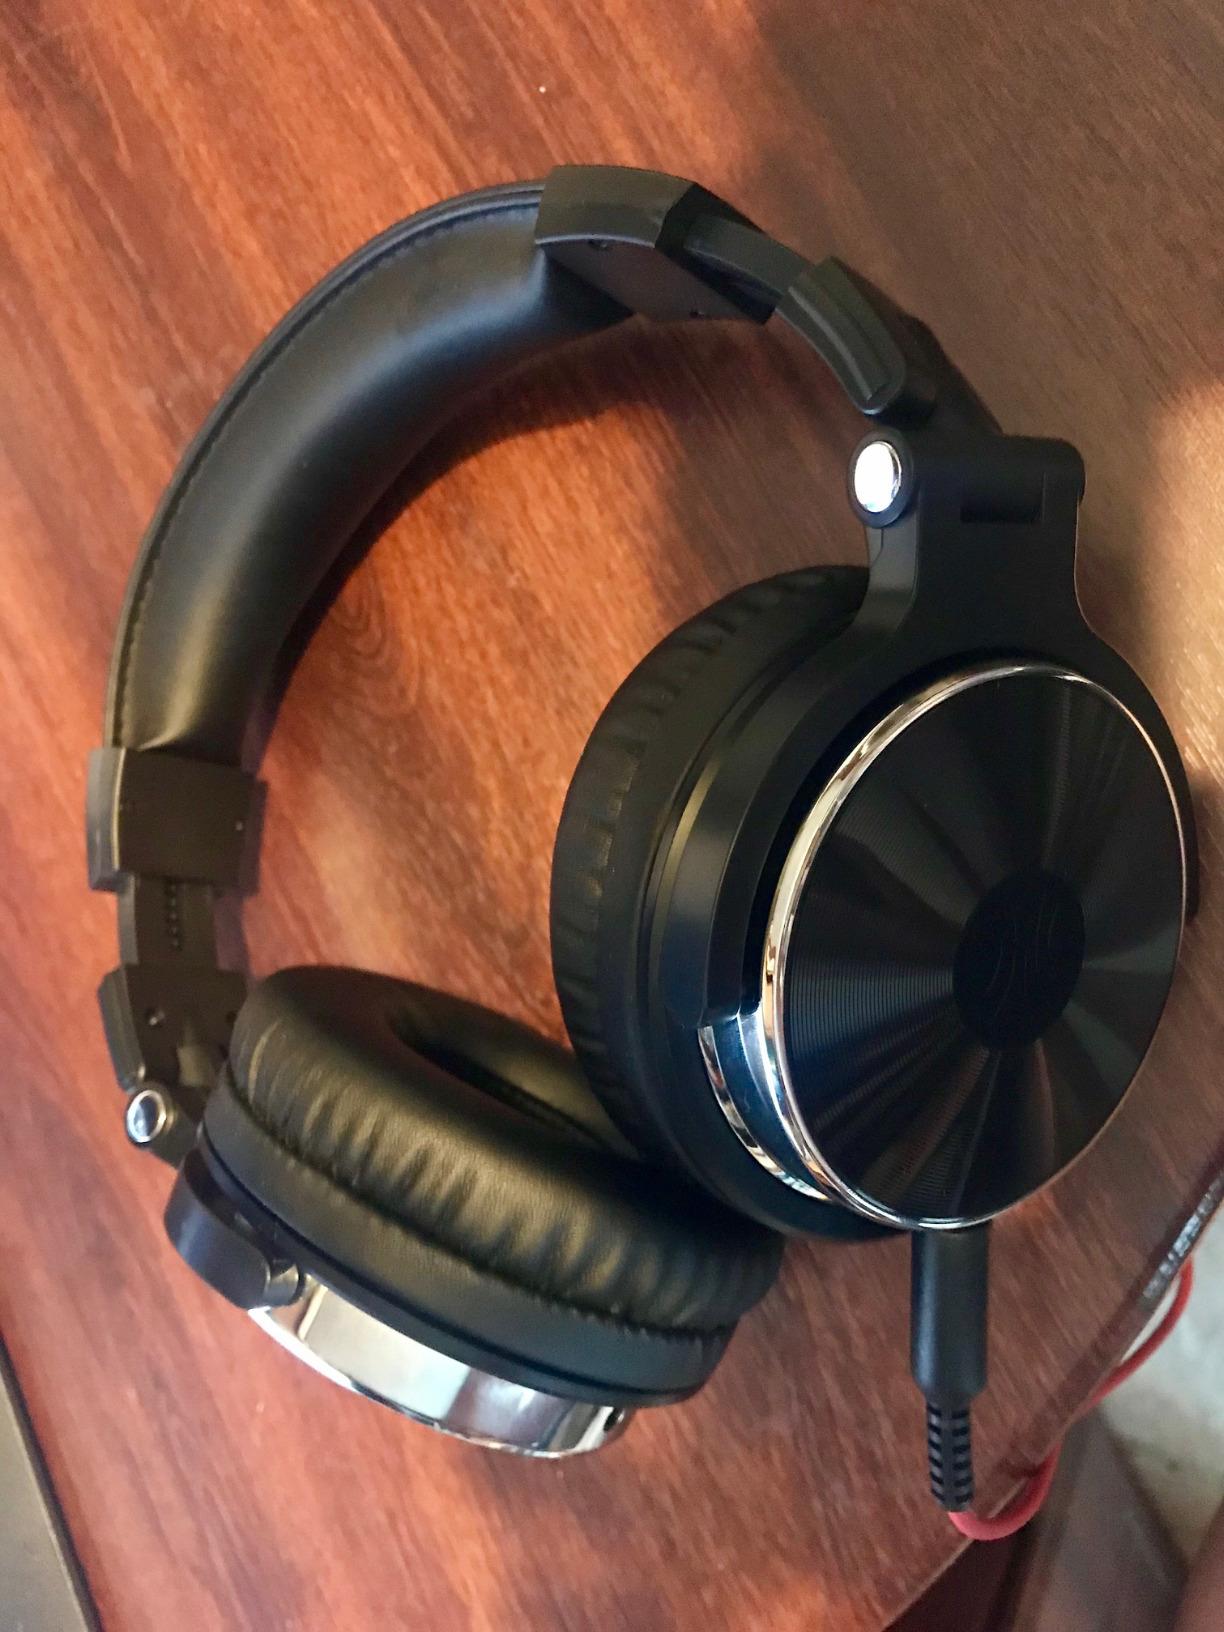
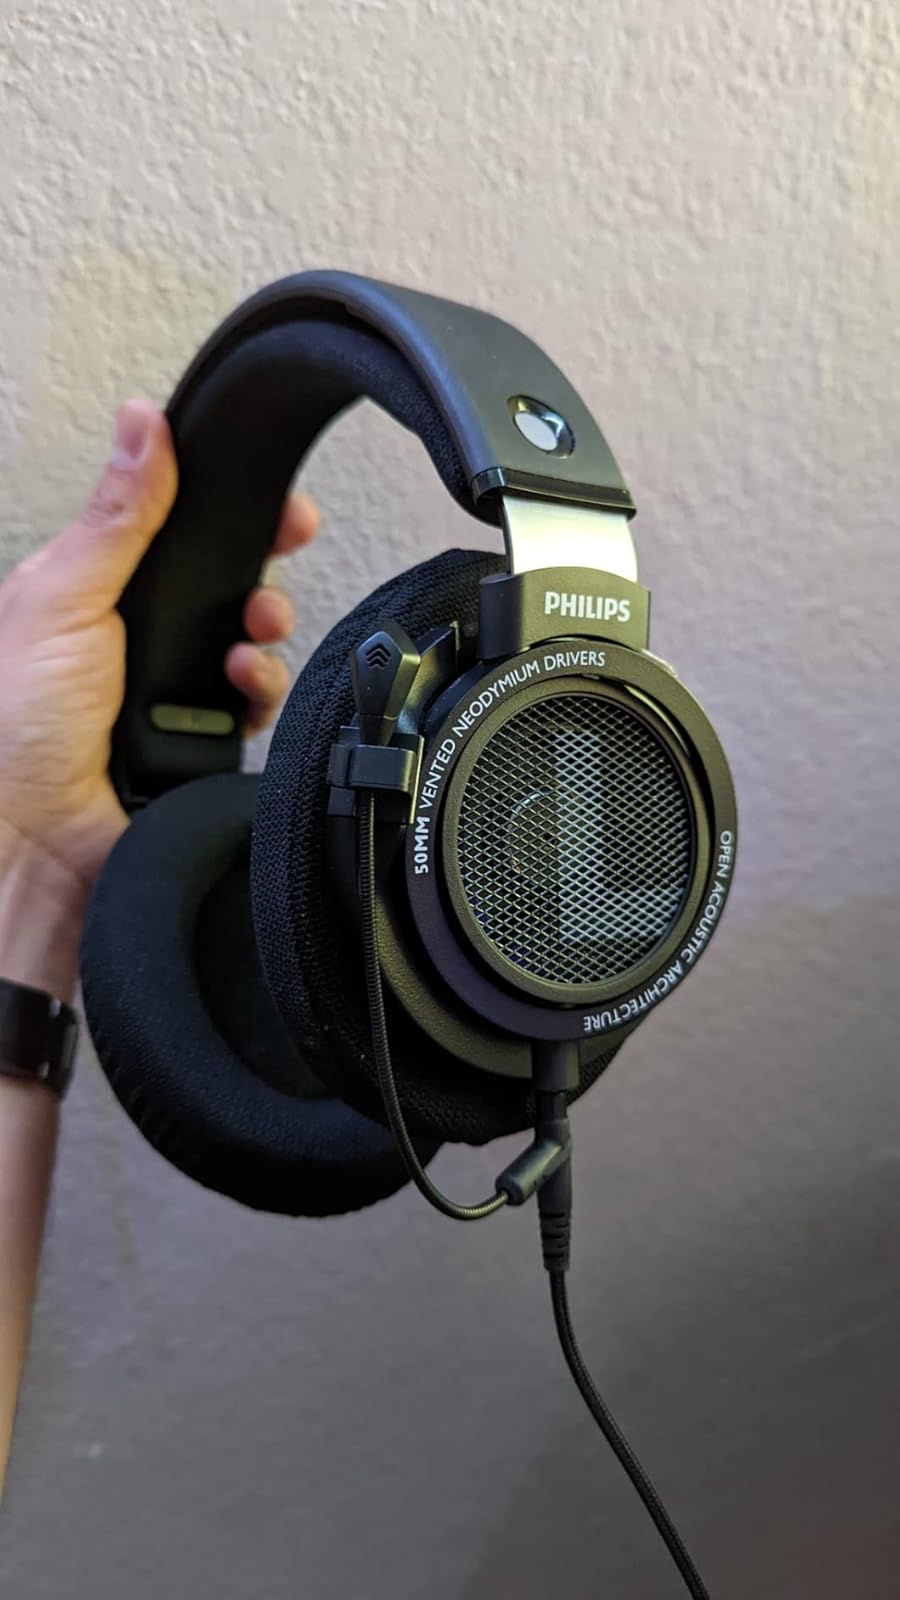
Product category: headphones
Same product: no